Geography of Poland

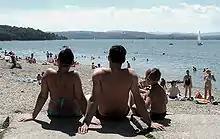
Lake Solina near Lesko in southeastern Poland

With almost ten thousand closed bodies of water covering more than each, Poland has one of the highest numbers of lakes in the world. In Europe, only Finland has a greater density of lakes. The largest lakes, covering more than , are Lake Śniardwy and Lake Mamry in Masuria, and Lake Łebsko and Lake Drawsko in Pomerania.